History of Poles in Lithuania

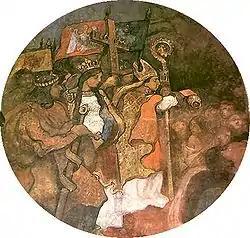
Andrzej Jastrzębiec was the first Bishop of Vilnius. He is depicted in the fresco "Baptism of Lithuania" by Włodzimierz Tetmajer

Between 1387 and 1569, members of various Polish social strata (i.e. burghers, clergy, merchants, and szlachta) moved to Lithuania, although this migration was not large-scale. The Poles settled mainly in urban centers, on Catholic church grounds, and concentrated at aristocratic courts. Many Poles worked in the Grand Ducal latin chancellery. Mikołaj Cebulka was appointed the senior secretary by Vytautas. was the starosta of Vilnius and a commander during the city's successful defence in 1390, when it was besieged by Vytautas and Teutonic Knights. In the same year, Jaśko from Oleśnica became the governor of Lithuania on behalf of king Władysław II Jagiełło (Jogaila). Another Pole, Mikołaj Sapieński, participated in the Council of Constance as one of three leaders of the Samogitian delegation.